Changhe station (Hangzhou Metro)

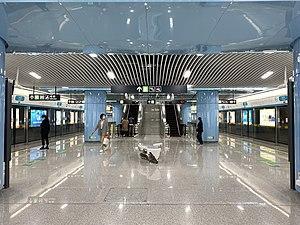

Changhe is a metro station on Line 5 and Line 6 of the Hangzhou Metro. It is located in the Binjiang District of Hangzhou, the capital city of the Chinese province of Zhejiang.